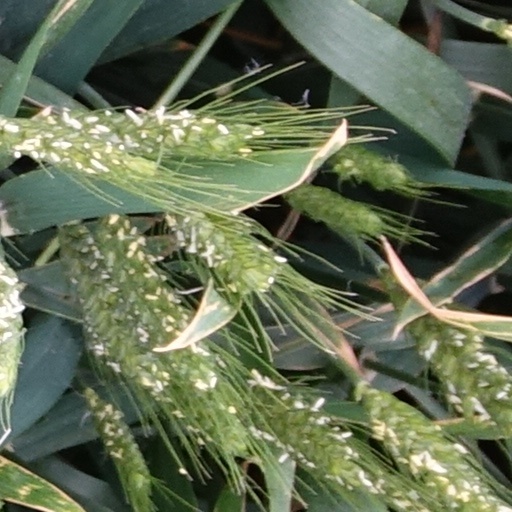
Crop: wheat